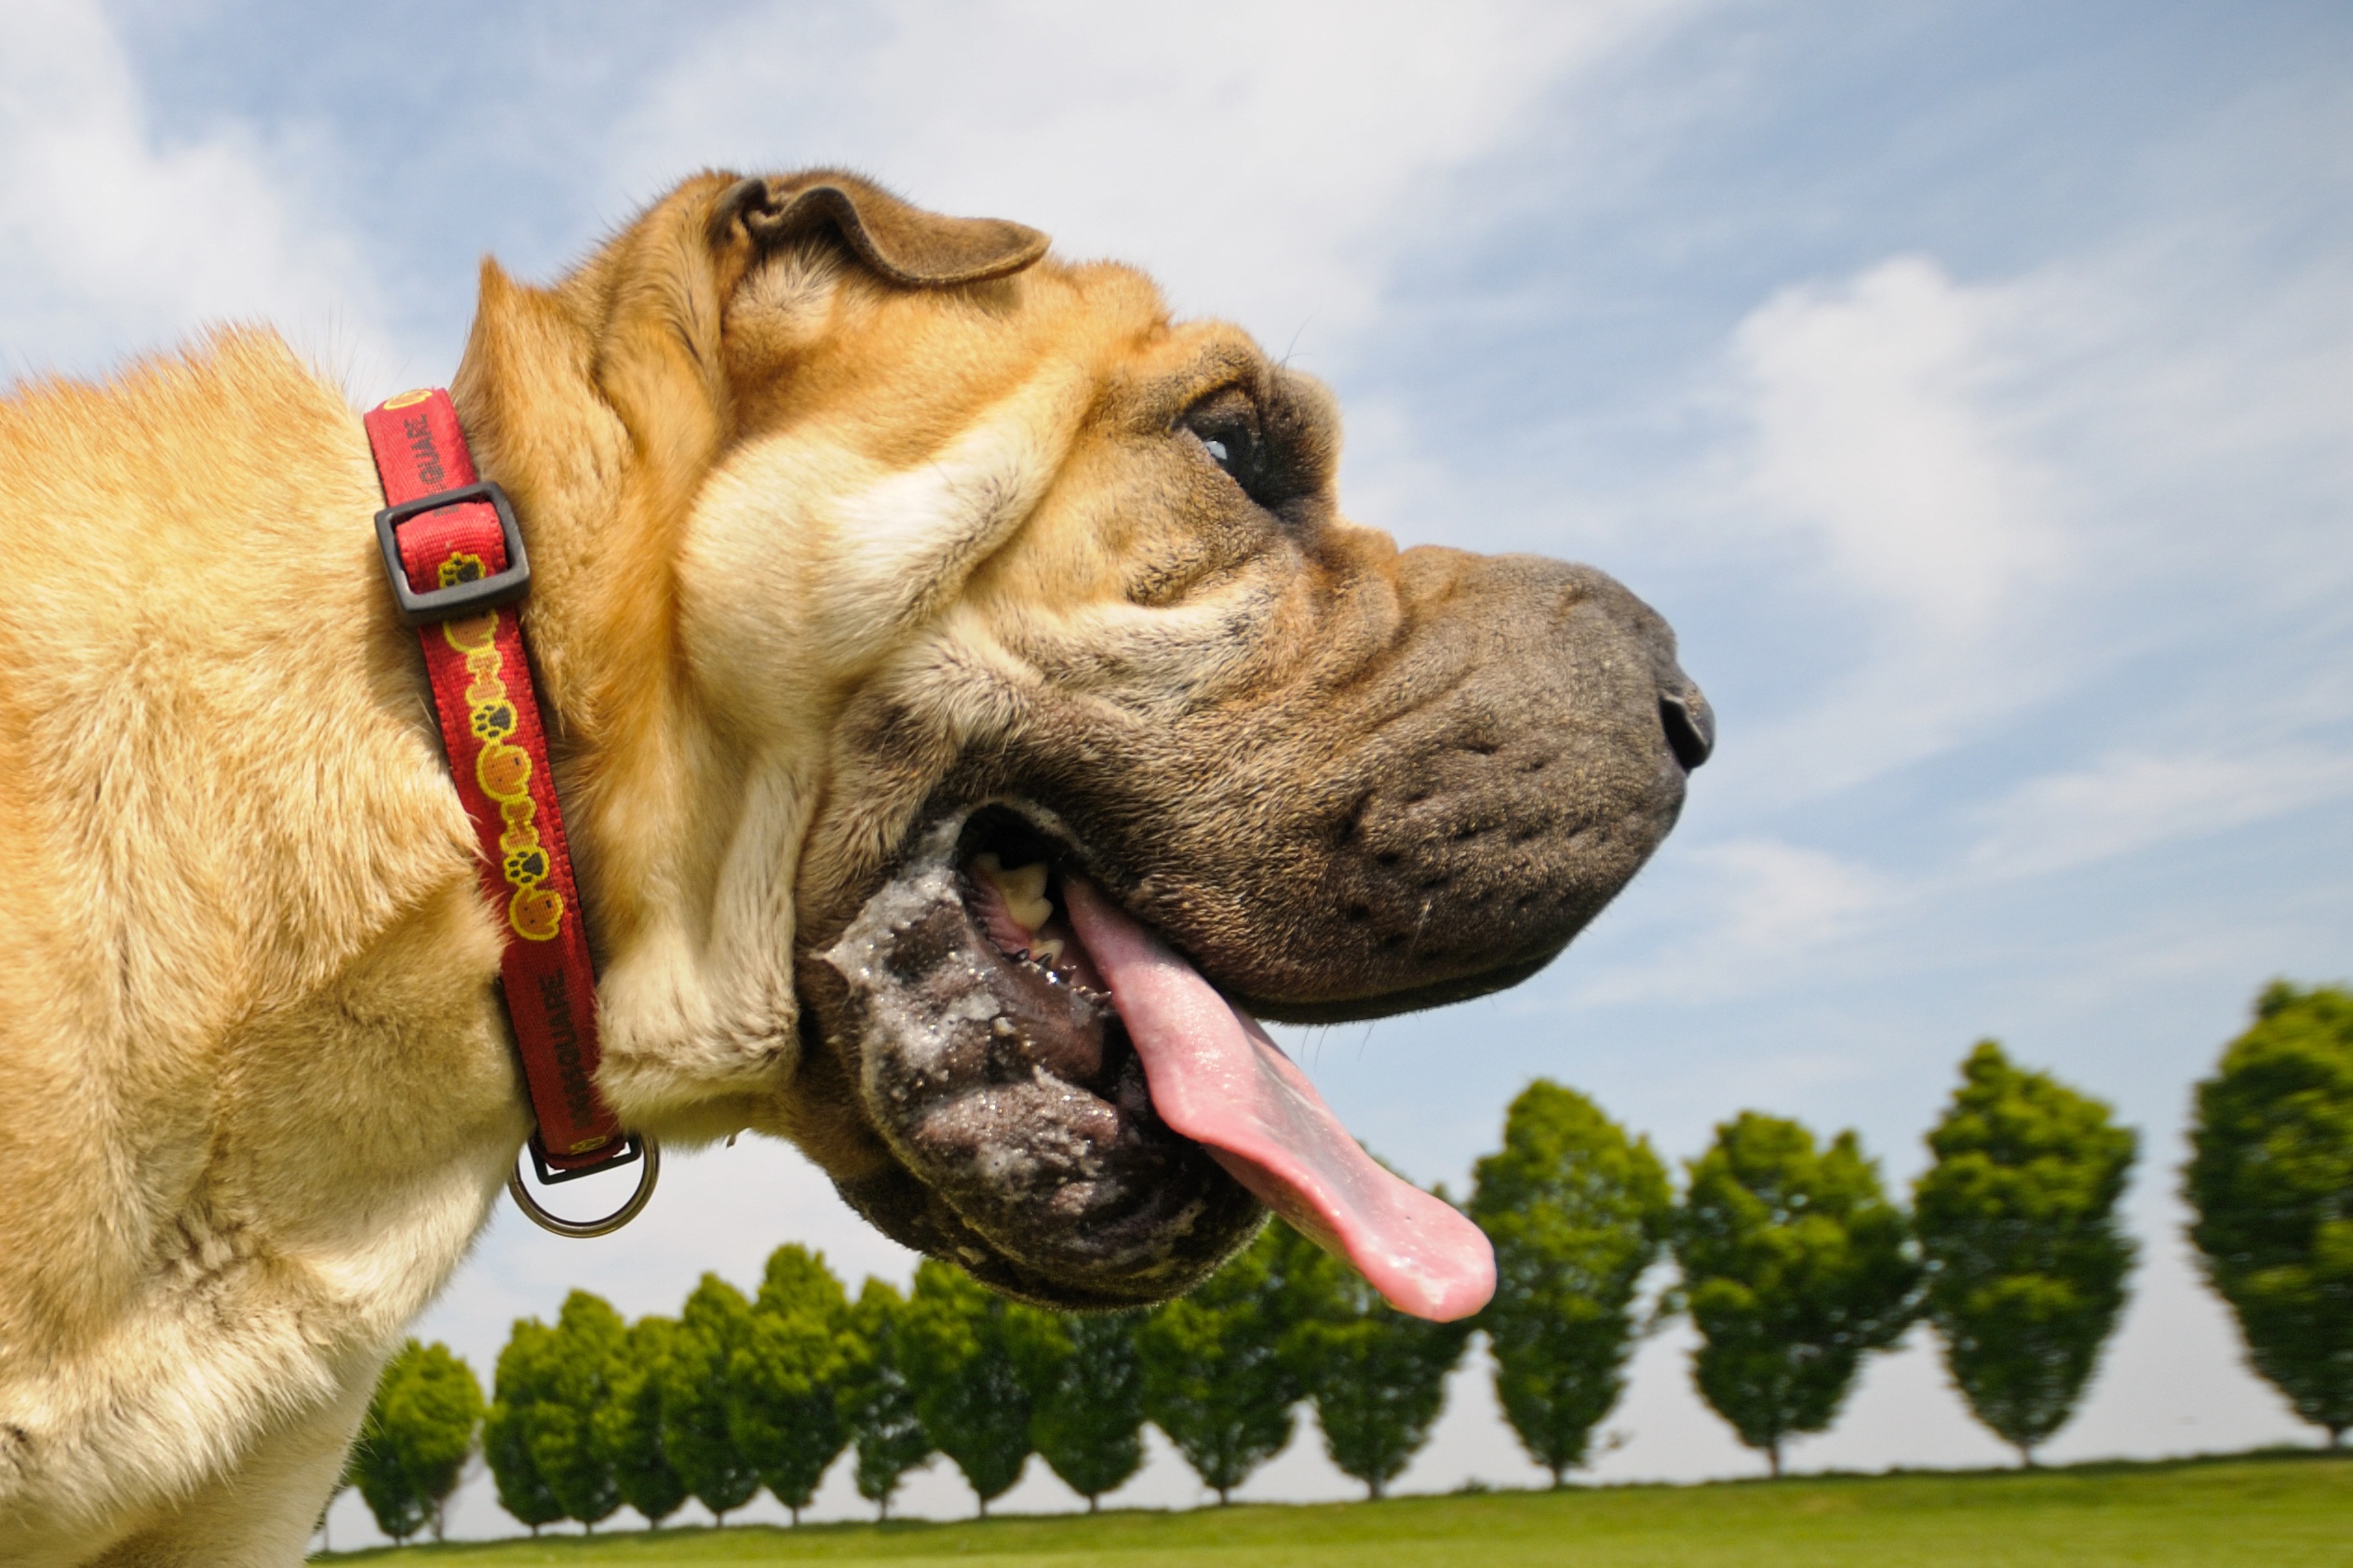
dog, animal, mammal, head, vertebrate, drool, dog like mammal, sharpei